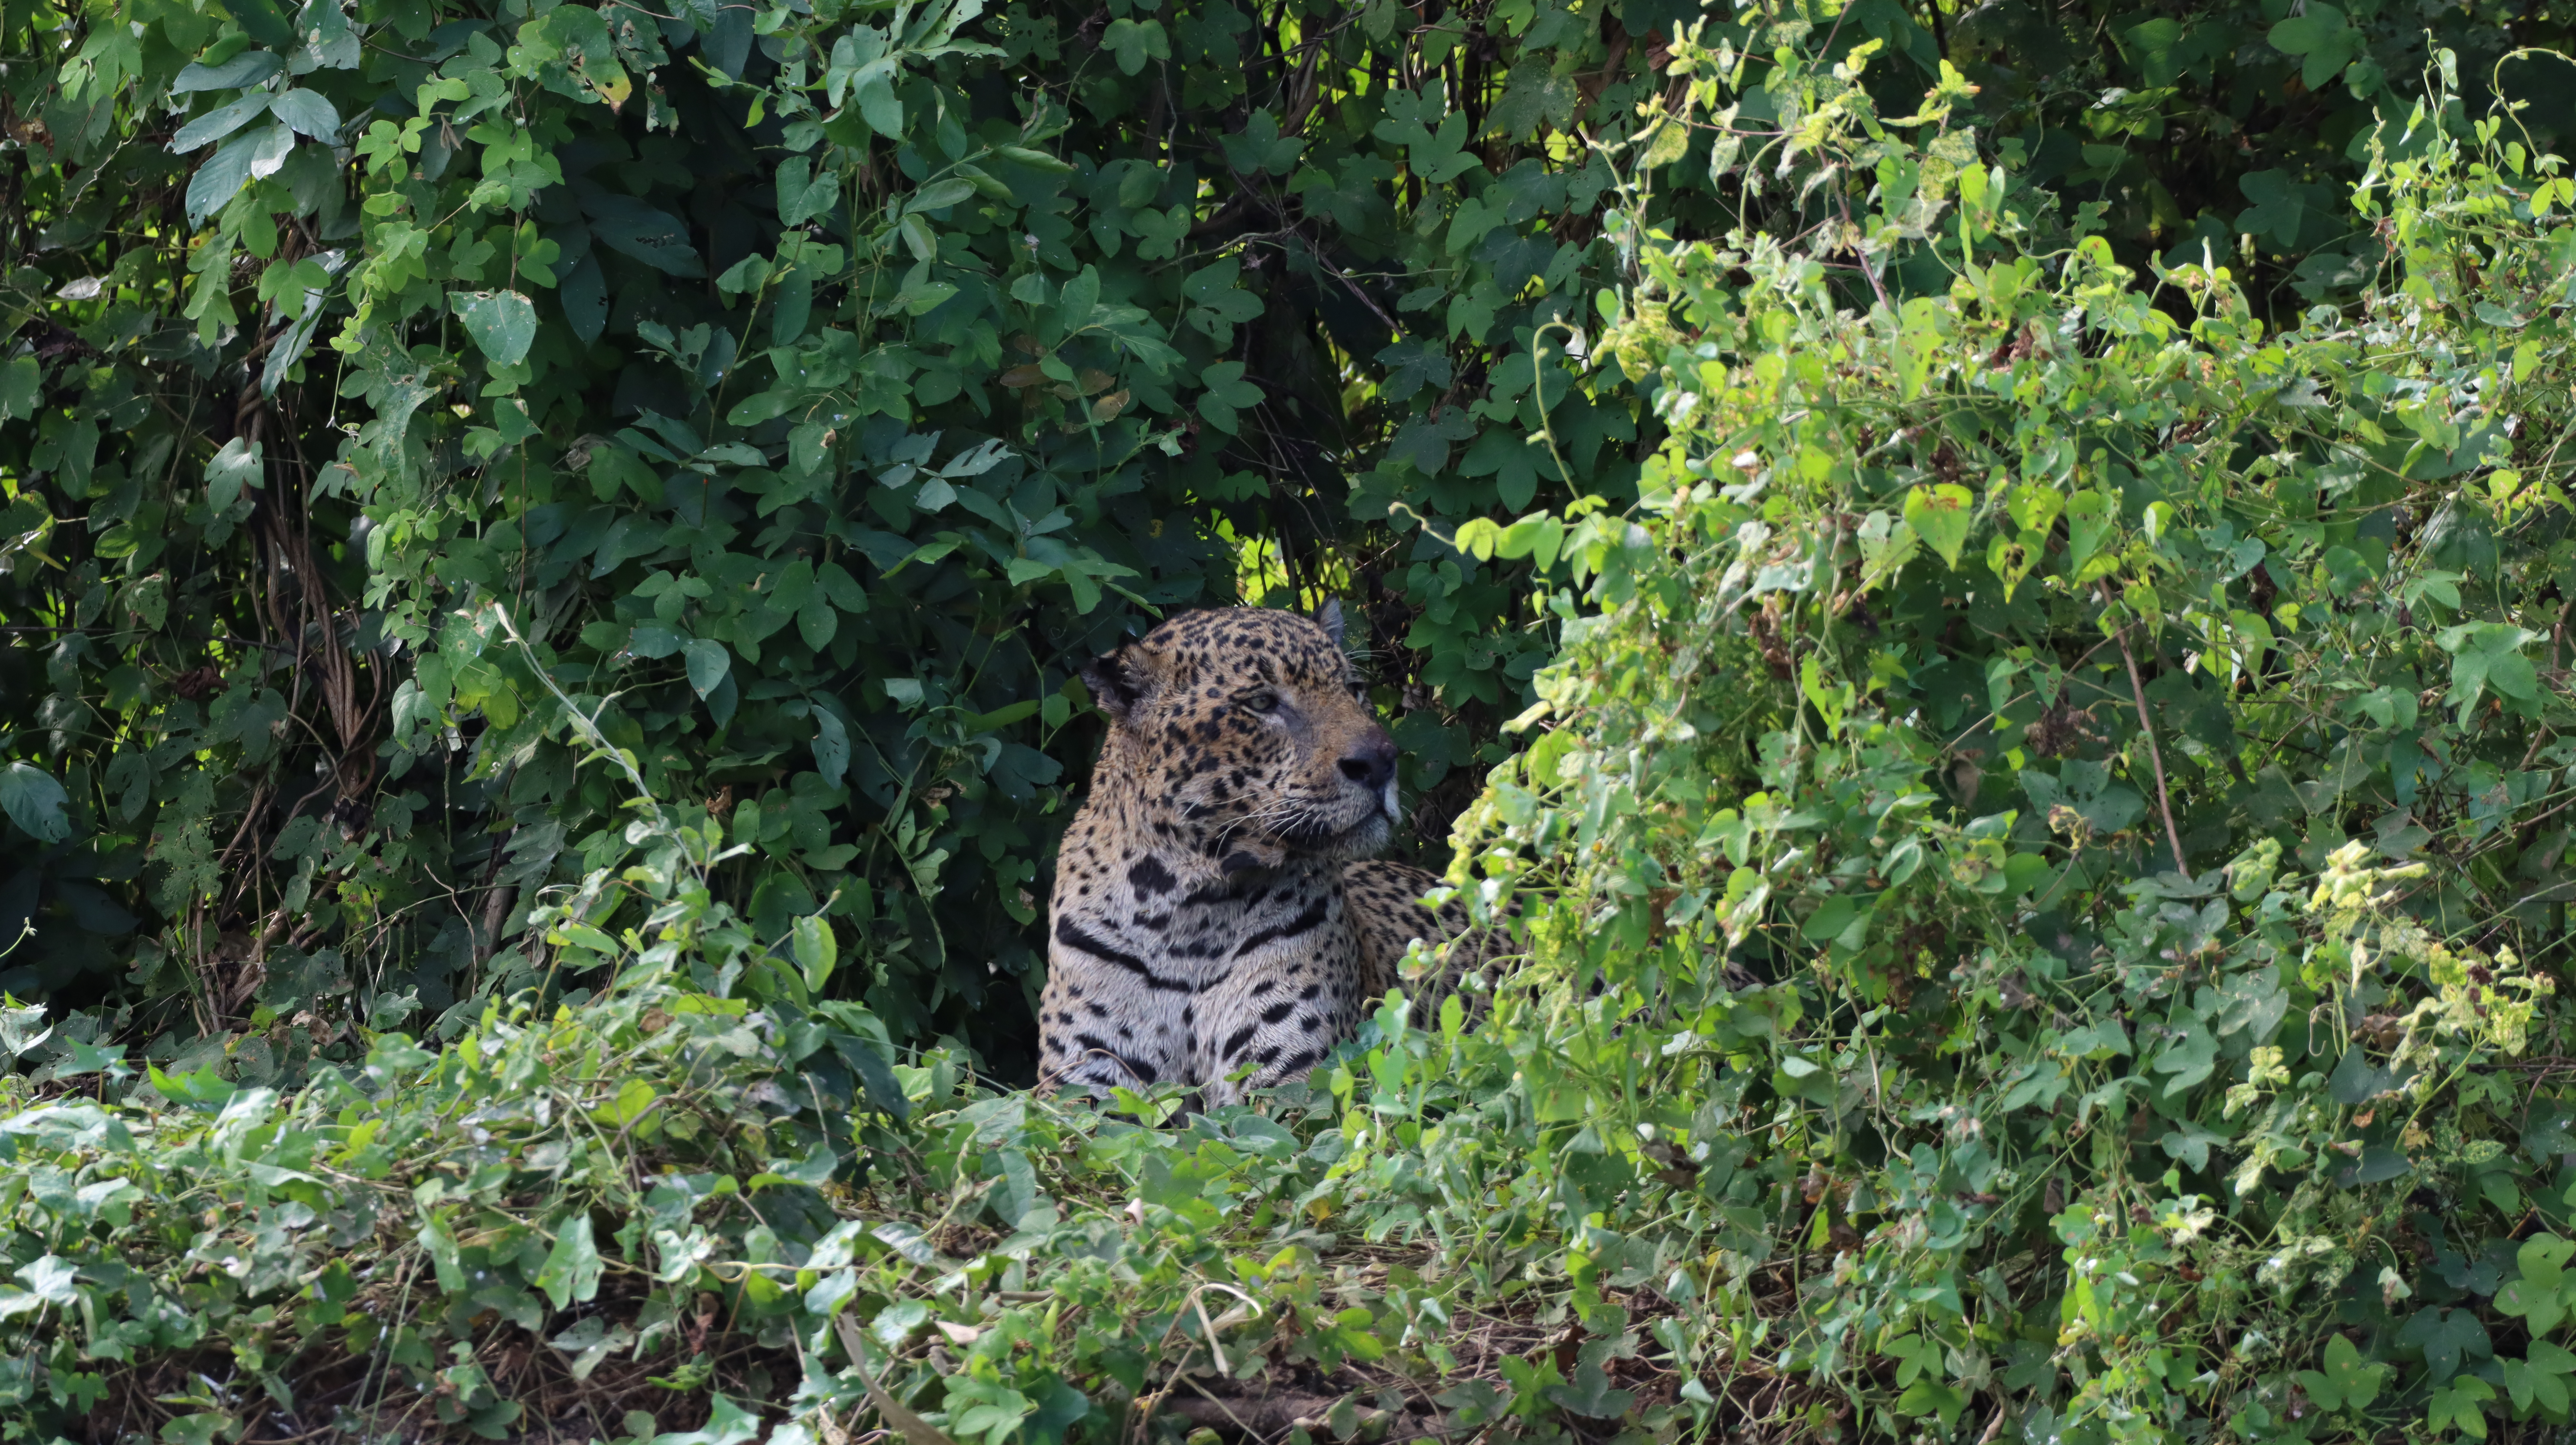
Jaguar: Kwang